Hawaii Rainbow Warriors football statistical leaders

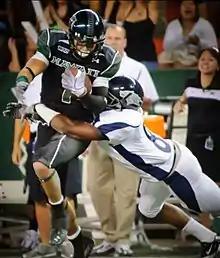
Greg Salas holds the Rainbow Warriors' career receiving yards record.

The Hawaii Rainbow Warriors football statistical leaders are individual statistical leaders of the Hawaii Rainbow Warriors football program in various categories, including passing, rushing, receiving, total offense, defensive stats, and kicking. Within those areas, the lists identify single-game, Single season and career leaders. The Rainbow Warriors represent the University of Hawaii at Manoa in the NCAA's Mountain West Conference (MW).